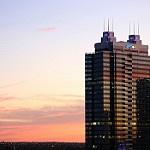
Scene: Outdoor